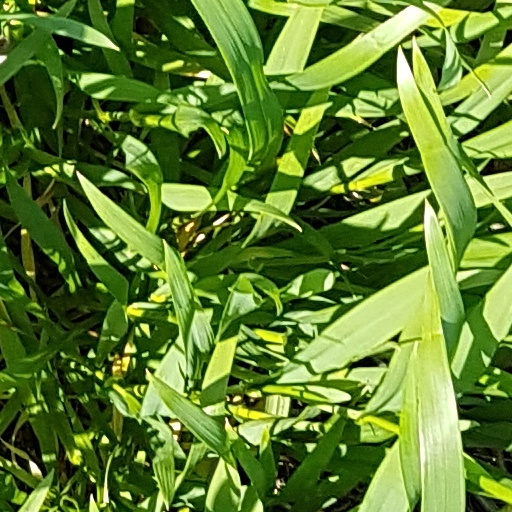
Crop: wheat